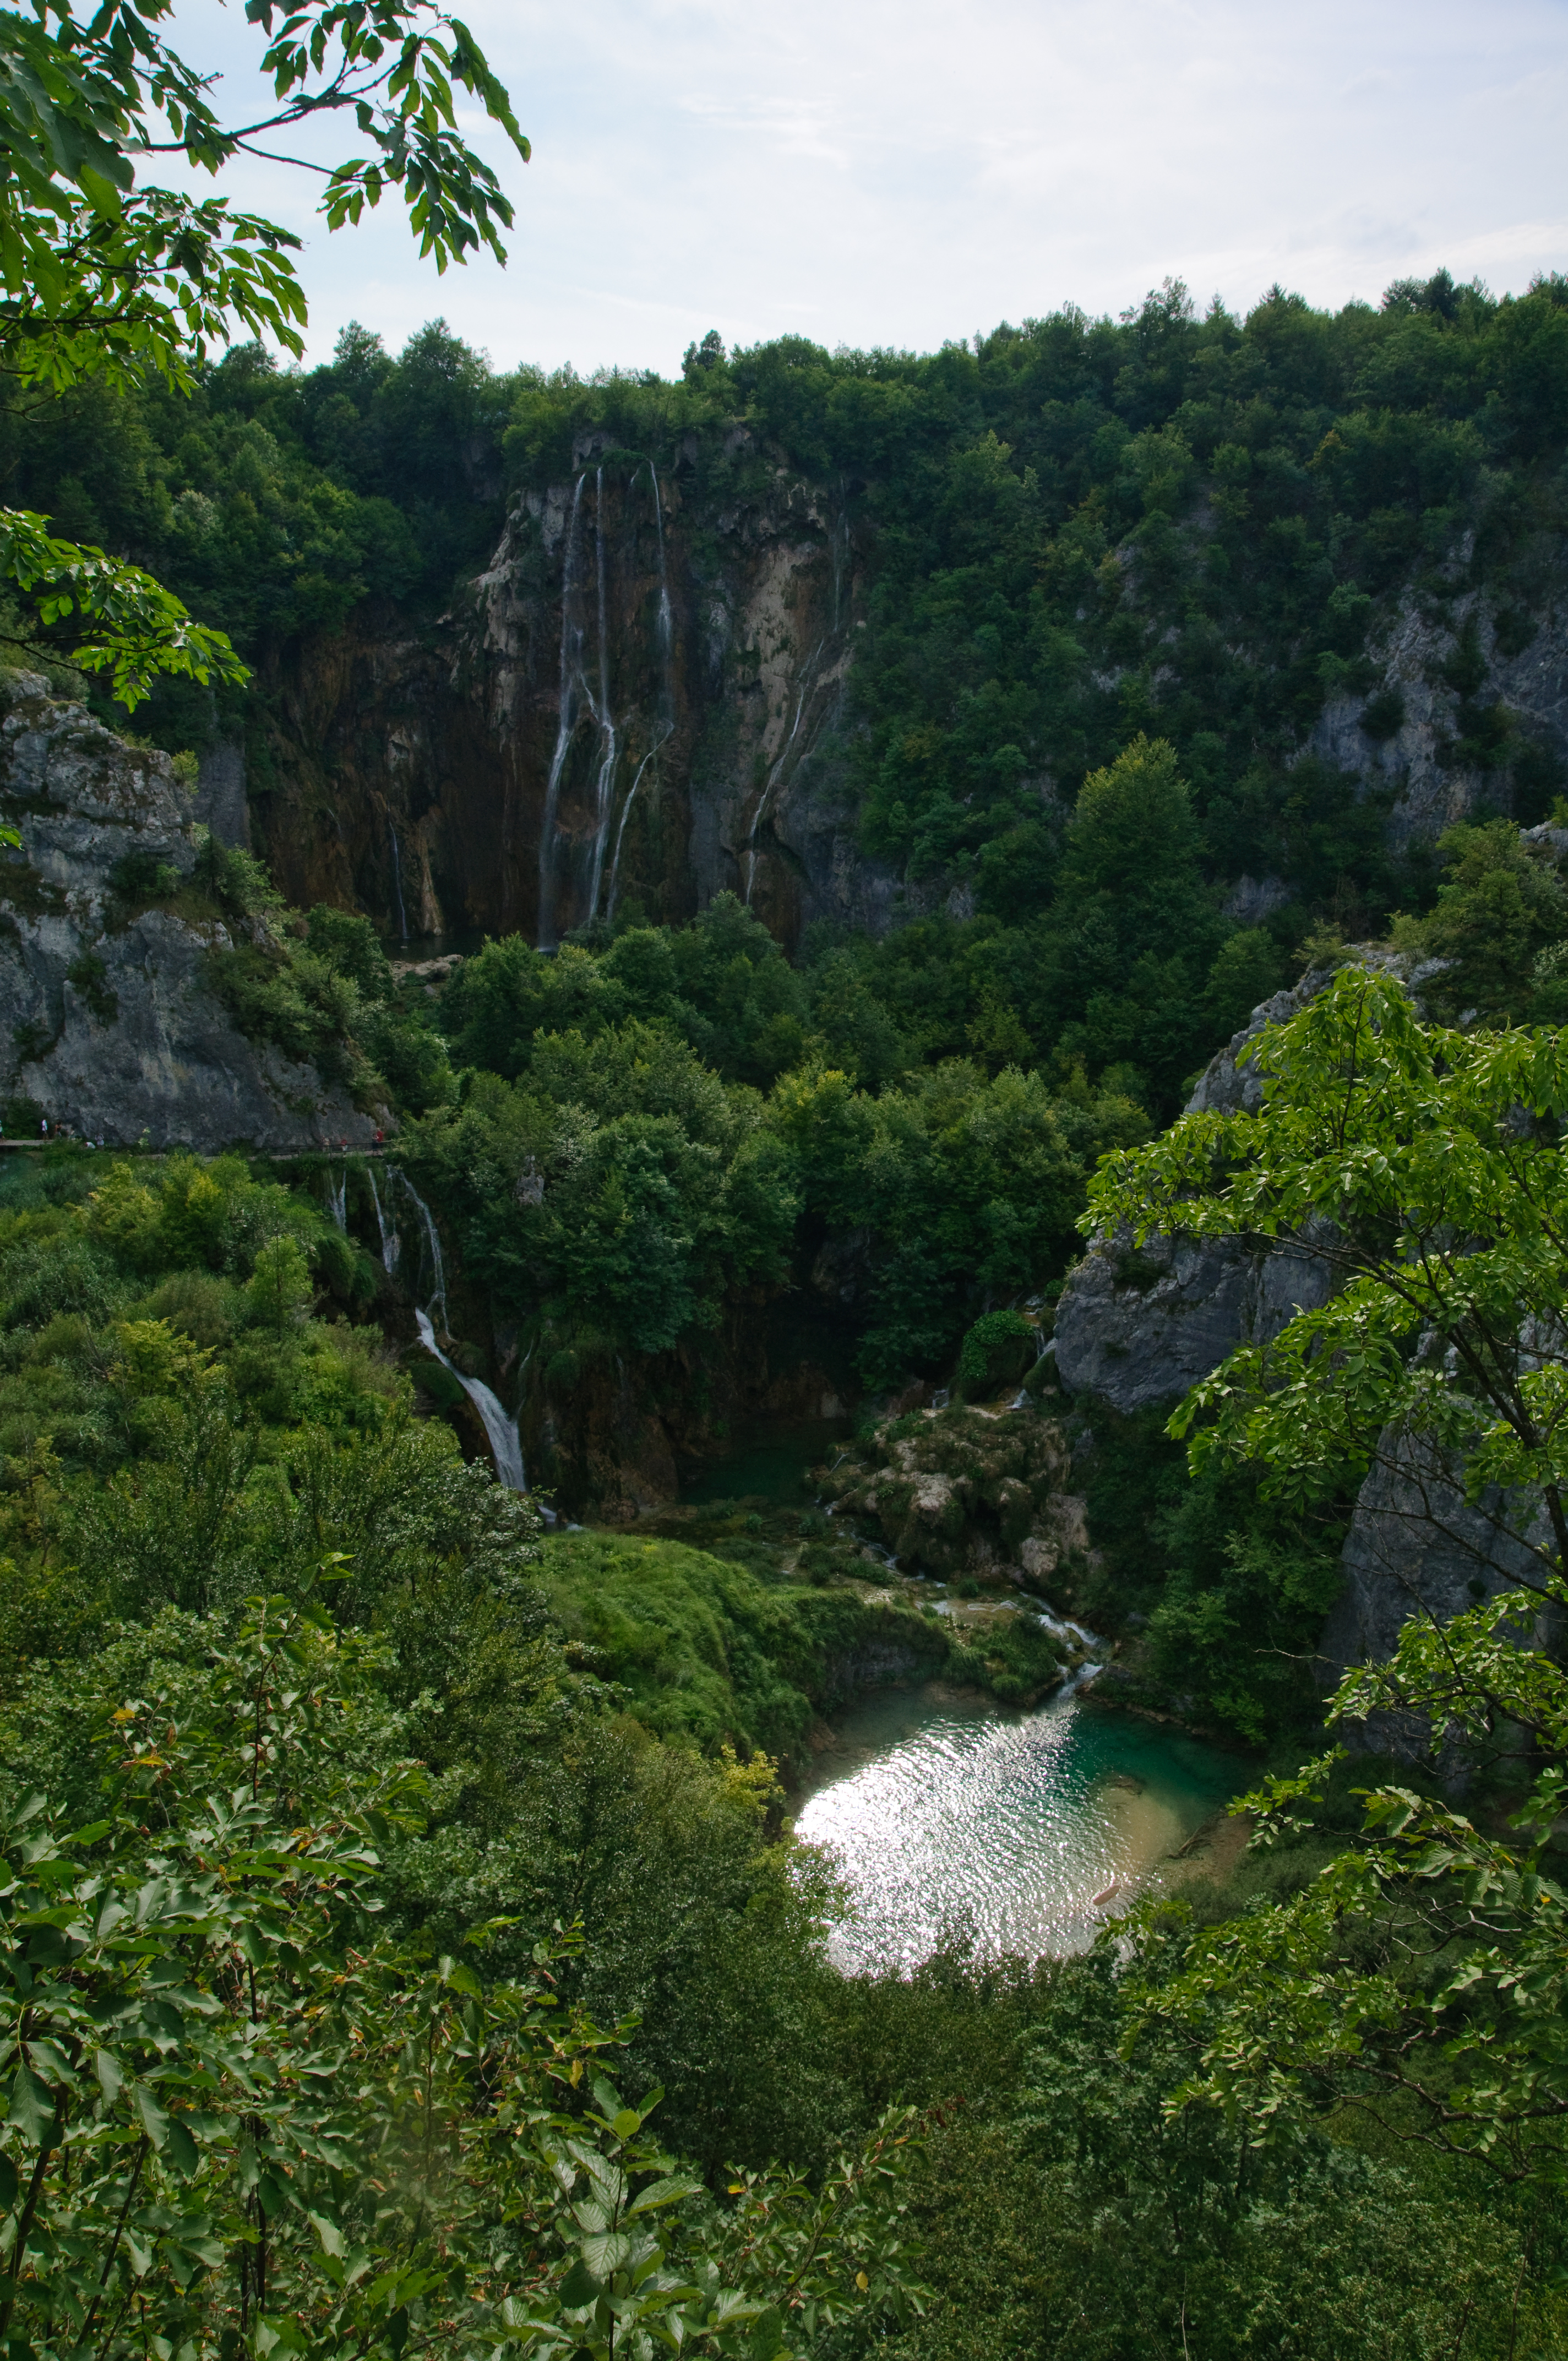
tree, water, nature, forest, waterfall, wilderness, mountain, flower, lake, river, valley, cliff, stream, jungle, park, nikon, terrain, national park, body of water, croatia, vegetation, rainforest, water feature, ecosystem, hvratska, d300, plitvice